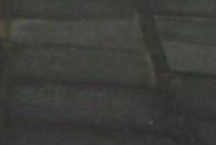
Surface type: concrete plates